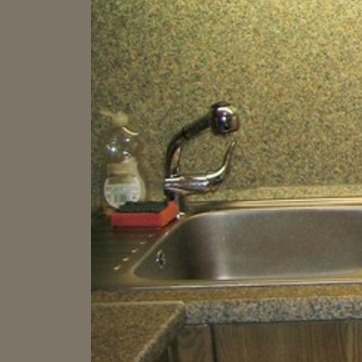
Material: metal